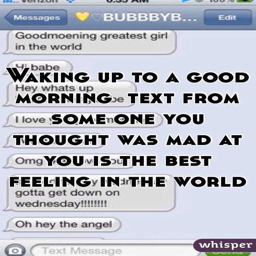
waking up to a good morning text from some one you thought was mad at you is the best feeling in the world